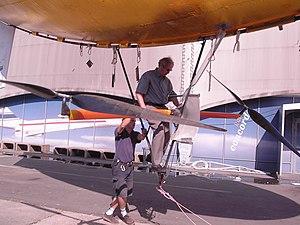
Zeppy en restauration au Musée de l'air et de l'espace du Bourget
Les Zeppy sont des aérostats à propulsion humaine français. Les modèles 1,2 et 3 ont des enveloppes inférieures à 900 m3 de Gaz.
Gérard Paul Alain Feldzer est un ingénieur et pilote de ligne français, consultant et vulgarisateur en aéronautique, transports et environnement, né le 10 février 1944 à Aurec-sur-Loire.